Carrier Air Wing Five

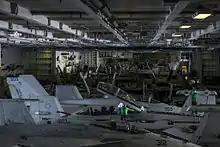
Aircraft of CVW-5 in the hangar bay of in September 2015.

In the 2010s, the wing's squadrons were modernized by the addition of new aircraft. During the fall of 2010, VFA-195 transitioned to the F/A-18E Super Hornet. In March 2012, VAQ-136 was replaced by VAQ-141, equipped with the EA-18G Growler. Thus, CVW-5 became the first U.S. Navy carrier air wing flying only variants of the F/A-18E/F Super Hornet as strike aircraft. In 2013, the wing's helicopter squadrons were replaced. The MH-60S Seahawk-equipped HSC-12 replaced HS-14, and HSL-51 was replaced by HSM-77, flying the MH-60R Seahawk.